National Institute of Indigenous Peoples

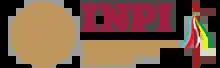
Logo of the National Institute of Indigenous Peoples

The INPI operates in 24 states through 10 Coordinating Centres for Indigenous Development; a Research, Information, and Documentation Centre; and 28 Regional Indigenous Development Centres. It maintains a network of 1085 school hostels "(albergues escolares)", used to provide mid-week accommodation for pupils for whom it is too far to travel to school every day.